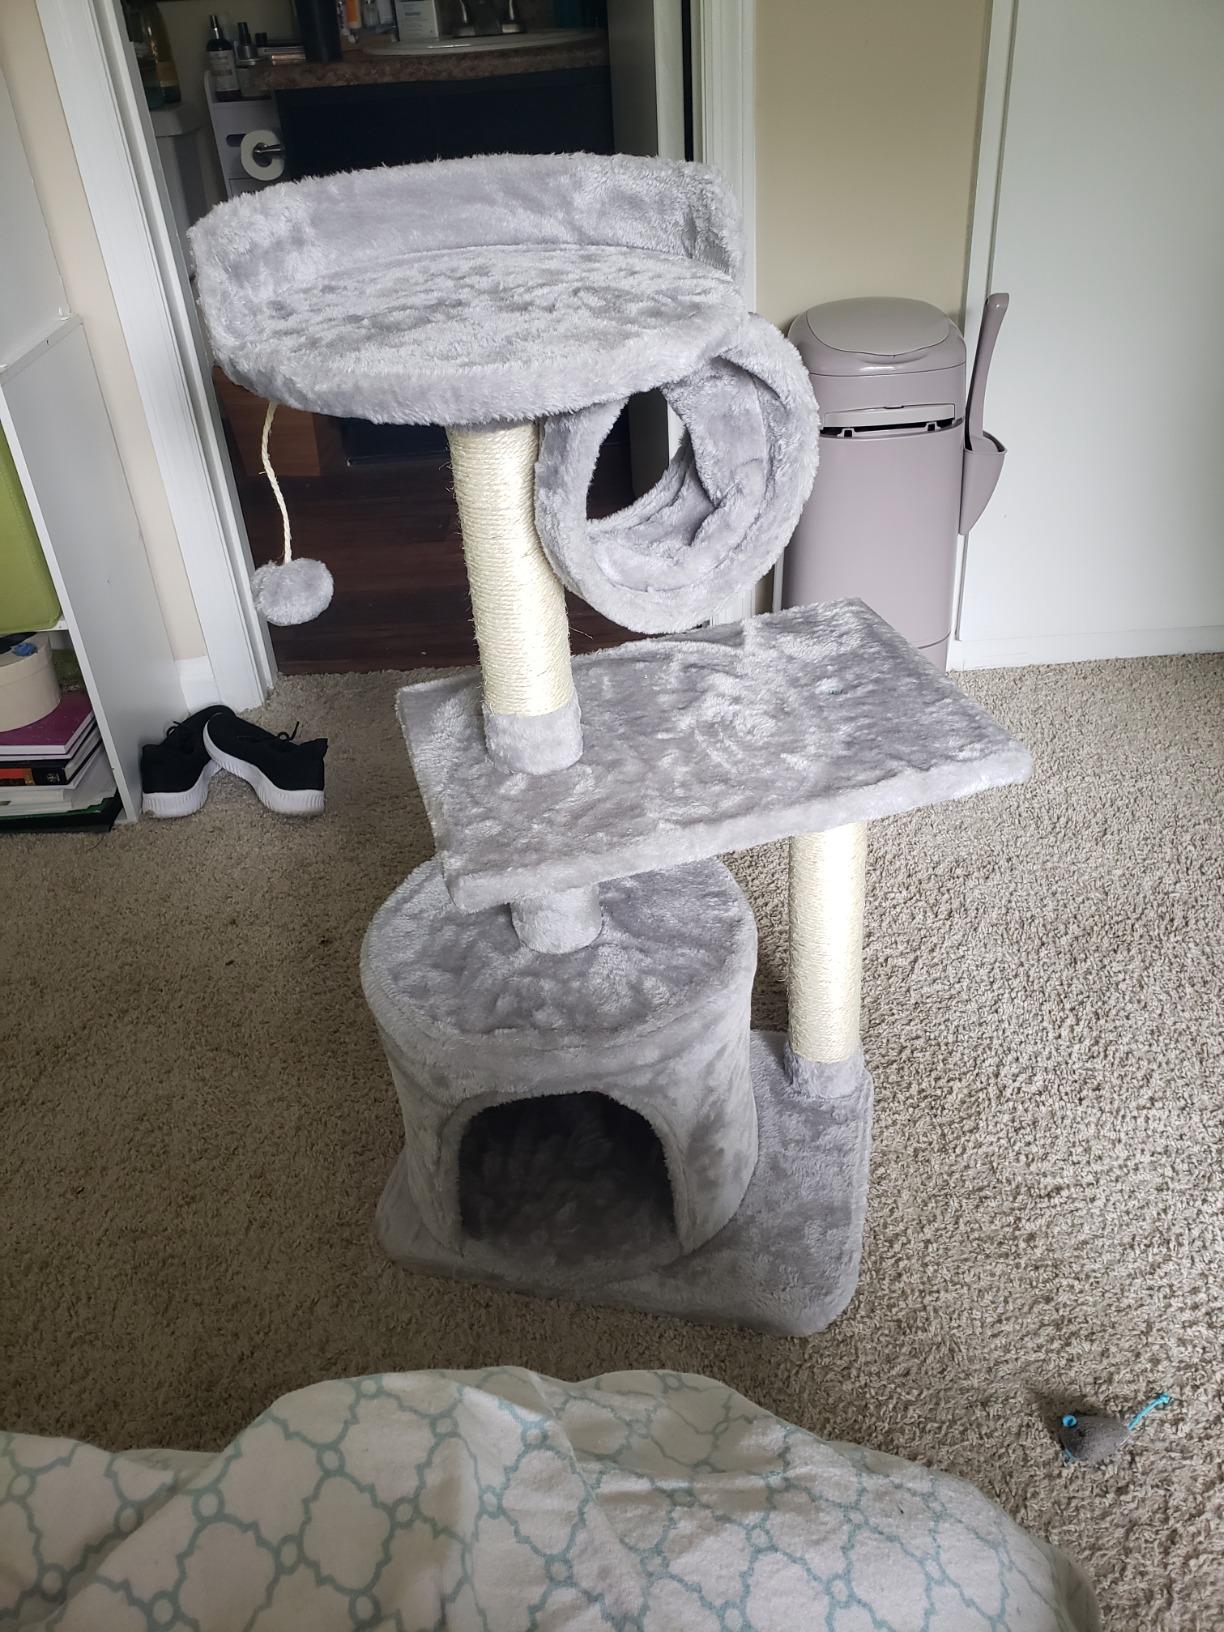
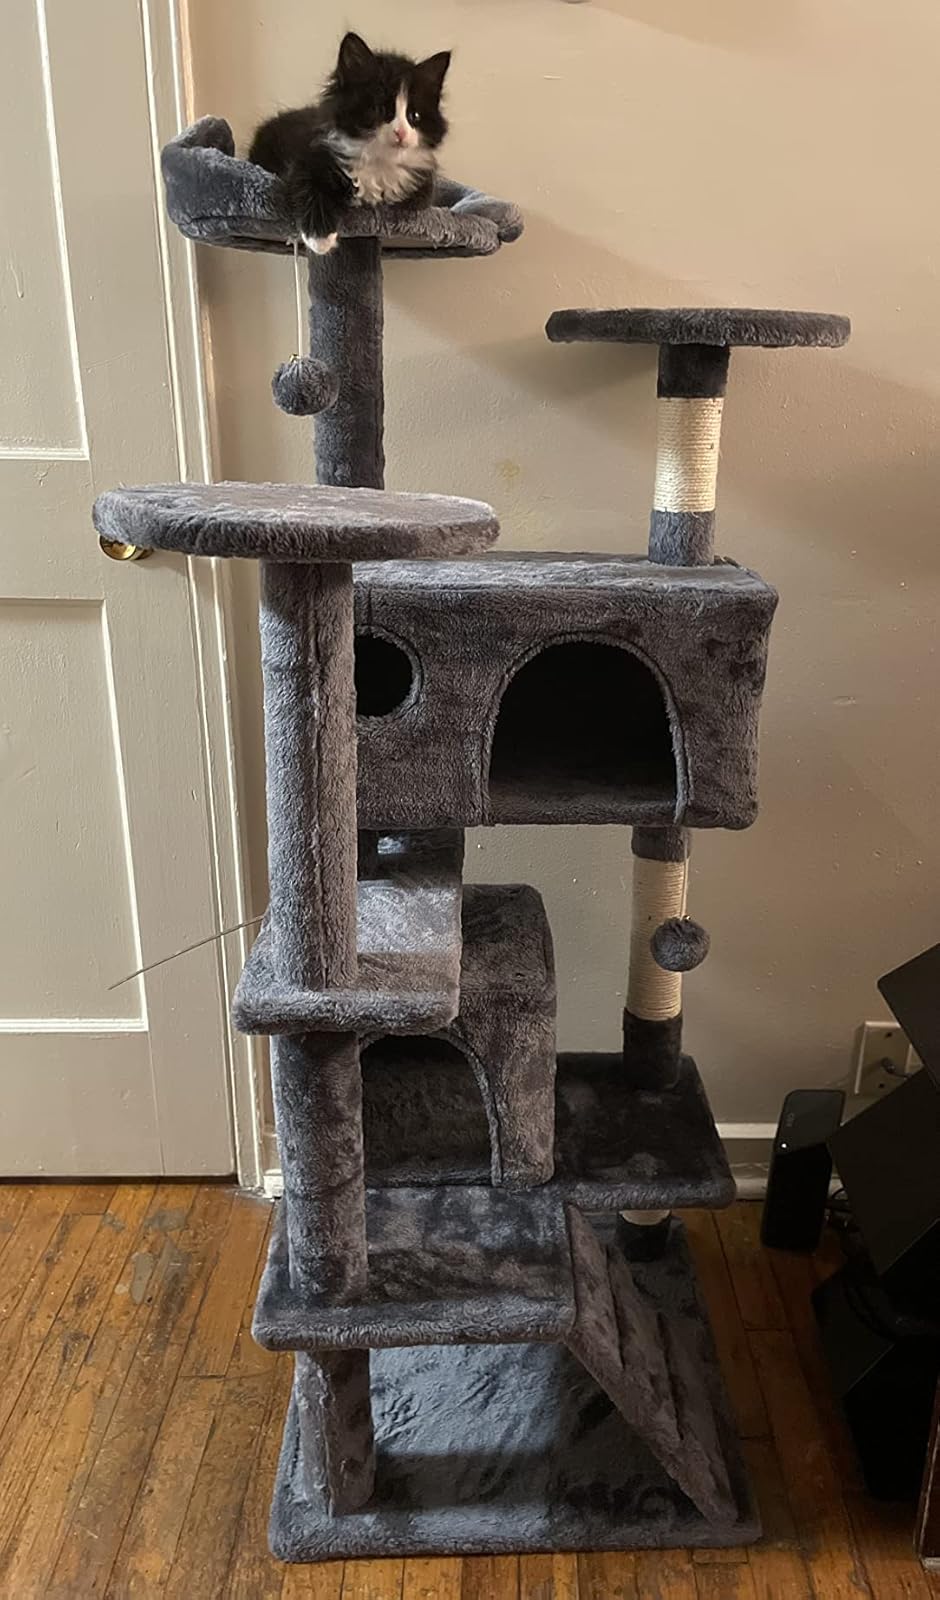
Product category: items_cat tree
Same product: no